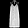
Label: Dress